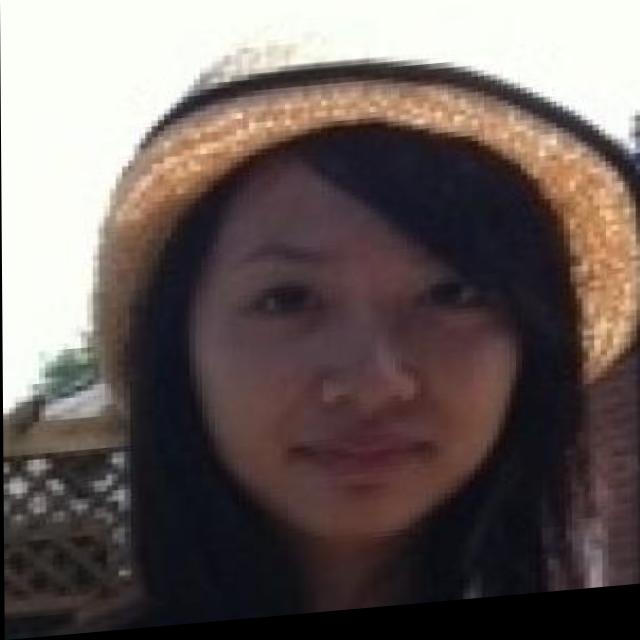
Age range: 21-44